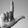
ASL letter: L